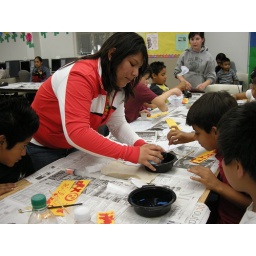
building a sand tower underneath water